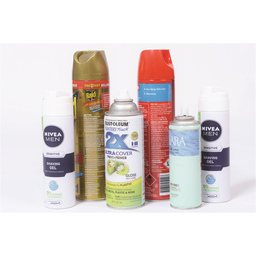
Label: metal